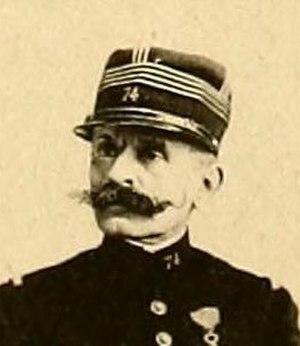
La représentation historique du Commandant Estherazy comporte une décoration épinglée sur sa poitrine. Son rôle plus qu'odieux dans l'affaire Dreyfus a mis toute la France dans de sales draps pendant des années. Fin août 1998, il a été suspendu de l'Ordre de la Légion d'honneur. Dont acte le 04/04/13 à 22:11